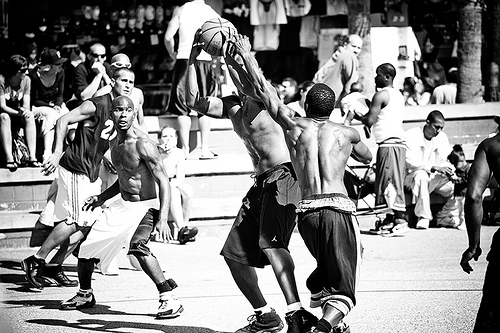
cầu thủ bóng rổ cầm bóng đang chuẩn bị ghi bàn